The Church of Jesus Christ of Latter-day Saints in Brazil

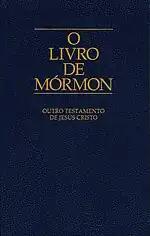
The Portuguese translation of the Book of Mormon, originally published in 1939

Andrew Jenson traveled to South America in 1923 to determine whether the conditions were right for missionary work. However, he was not impressed with Brazil's prospects and missionaries were, instead, sent to Argentina. Max and Amalie Zapf were the first known members of the LDS Church in Brazil. They were immigrants who had joined the church in their native Germany before moving to Brazil in 1913. The Zapfs did not find other members of the LDS Church in Brazil until ten years later. The Zapfs met Augusta Kuhlmann Lippelt and her family, other LDS Church members who emigrated from Germany. The Zapfs would eventually relocate to be closer to the Lippelts. This represented the first permanent LDS Church presence in Brazil. An immigrant from Germany, Reinhold Stoof was made president of the South American Mission in May 1926. Stoof was headquartered in Buenos Aires, but realized that congregations of German immigrants were too sparse in Argentina, so he sent missionaries to the larger German colonies in Southern Brazil. The first two missionaries in Brazil were William Fred Heinz and Emil A. J. Schindler. Missionaries arrived in 1928, but due to the priesthood restriction, they were instructed to only work with German people living in the southern part of the country. Missionaries found a group of 16,000 Germans in Joinville and began baptizing them. The first people baptized in Brazil were Berta Sell and her four children on April 14, 1929. In 1929, the LDS Church acquired the first property in Brazil to serve as a meeting place for its members. On July 6, 1930, the first branch in Joinville was created. The first LDS-owned meetinghouse was dedicated on October 25, 1931, in Joinville.